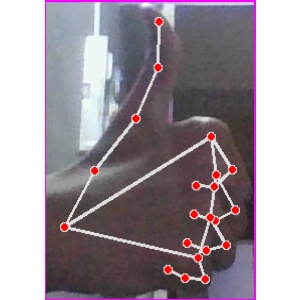
अक्षर: थ